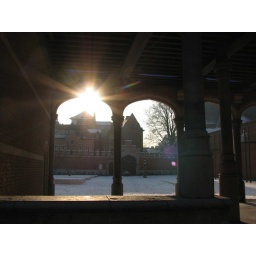
Jan Smets. (de zon schijnt door de zuilengalerij van het Hof van Busleyden, in de Sint-Janstraat...)